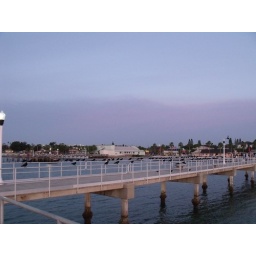
purple clouds with pink highlights in the anti-sunrise direction